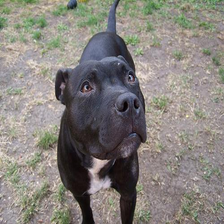
Species: dog
Breed: staffordshire bull terrier